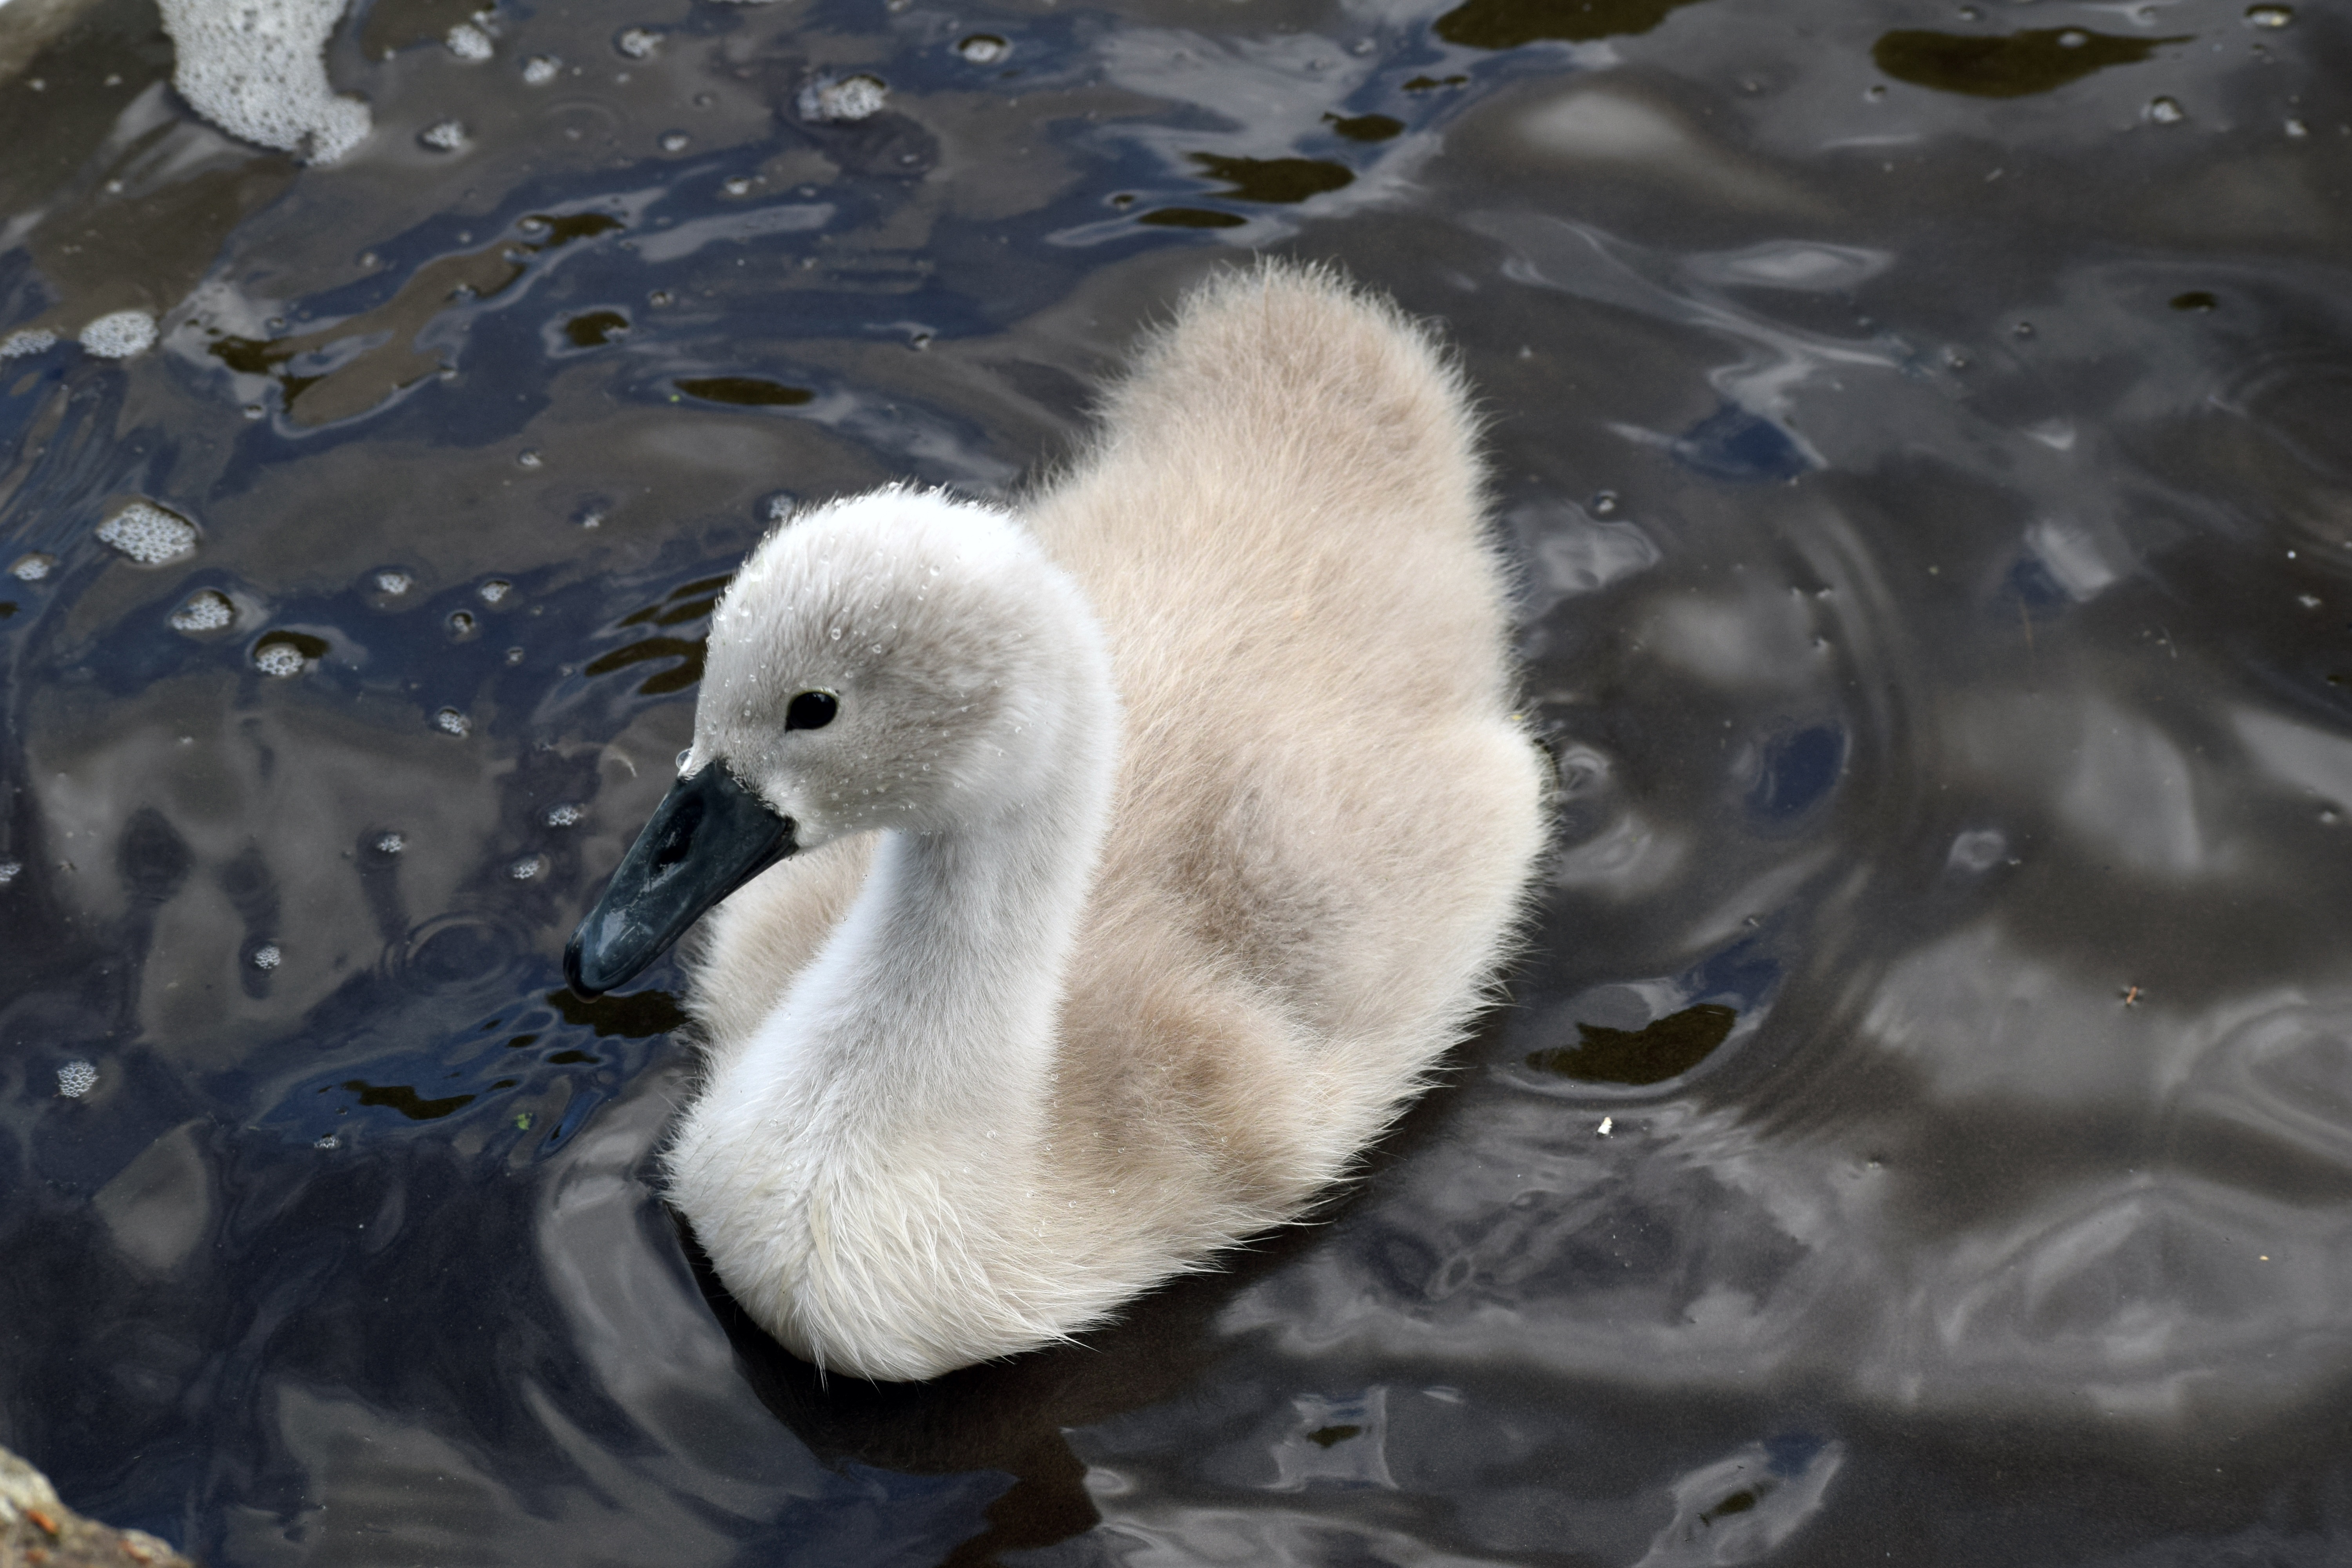
water, bird, wing, wildlife, reflection, beak, fauna, swan, duck, vertebrate, waterfowl, water bird, mute swan, mute swan signet, signet, ducks geese and swans